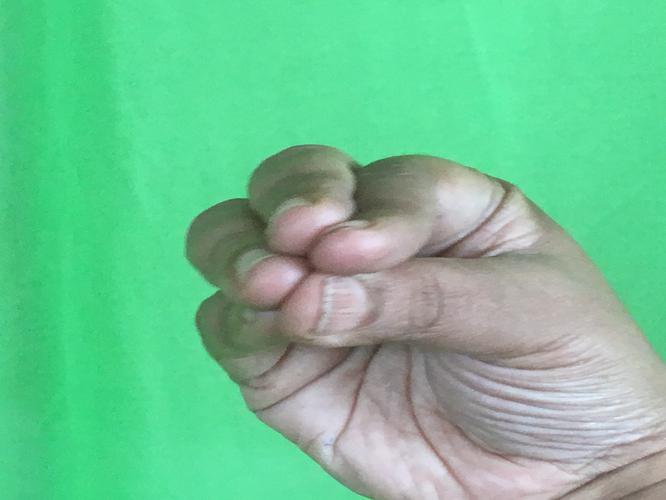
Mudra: Mukulam
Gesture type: single_hand